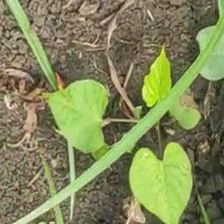
Weed species: Obscure_morning _glory(Ipomoea obscura)